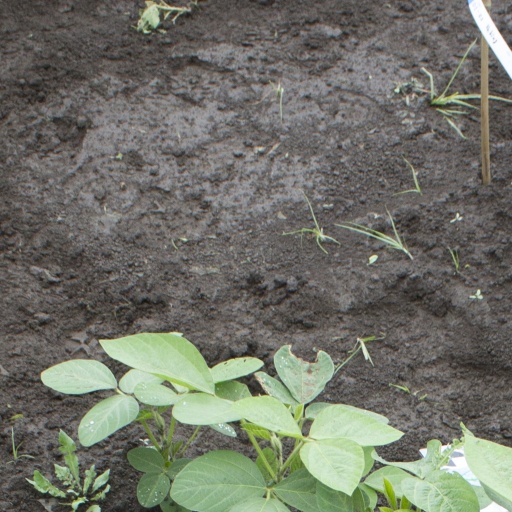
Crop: soybean